Vasilyevsky Island

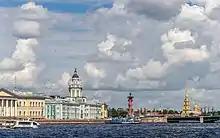
Spit of Vasilyevsky Island. View to Universitetskaya Embankment, Kunstkamera museum and Peter and Paul Fortress

The easternmost tip of the island, called "Strelka" (spit, literally "Arrow"), features a number of museums, including the Old Saint Petersburg Stock Exchange ("Bourse") as well as two Rostral columns, and is a popular tourist attraction. The edifices lining the Universitetskaya Embankment along the Bolshaya Neva include the Kunstkamera, Twelve Collegia, Menshikov Palace, Imperial Academy of Sciences, and St. Andrew's Cathedral – all dating from the 18th century. In the island center there is a considerable Museum of electrical transport organised by transport history enthusiasts. It is based at the oldest Vasileostrovsky tram depot. Another recent notable attraction was an animated floating anchored illuminated musical fountain located just off the Spit.